Shermaine Santiago

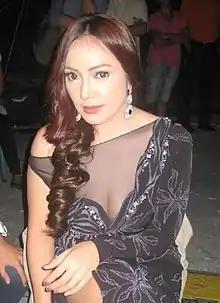
Santiango attending the 17th year anniversary of "Walang Tulugan with the Master Showman" (2014)

Shermaine Santiago (born February 16, 1980, in Manila, Philippines) is a Filipino actress, TV show host, and singer. She appeared in a lot of hit TV shows from GMA Network such as "Best Friends", "Beh Bote Nga", "Te Amo, Maging Sino Ka Man", "Mulawin", "Impostora", "MariMar", "", "Anna KareNina" and "Carmela". She was also a co-host in the longest-running late-night variety TV show in the Philippines, "Walang Tulugan with the Master Showman" in which she showcase her talent in singing and hosting. Along with German Moreno and John Nite, she was one of the longest-serving hosts of the show. Santiago is also currently appearing in the hit TV show, "Kapag Nahati ang Puso".